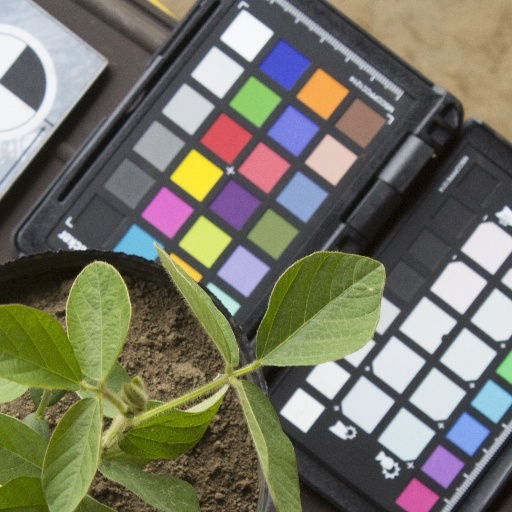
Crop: soybean